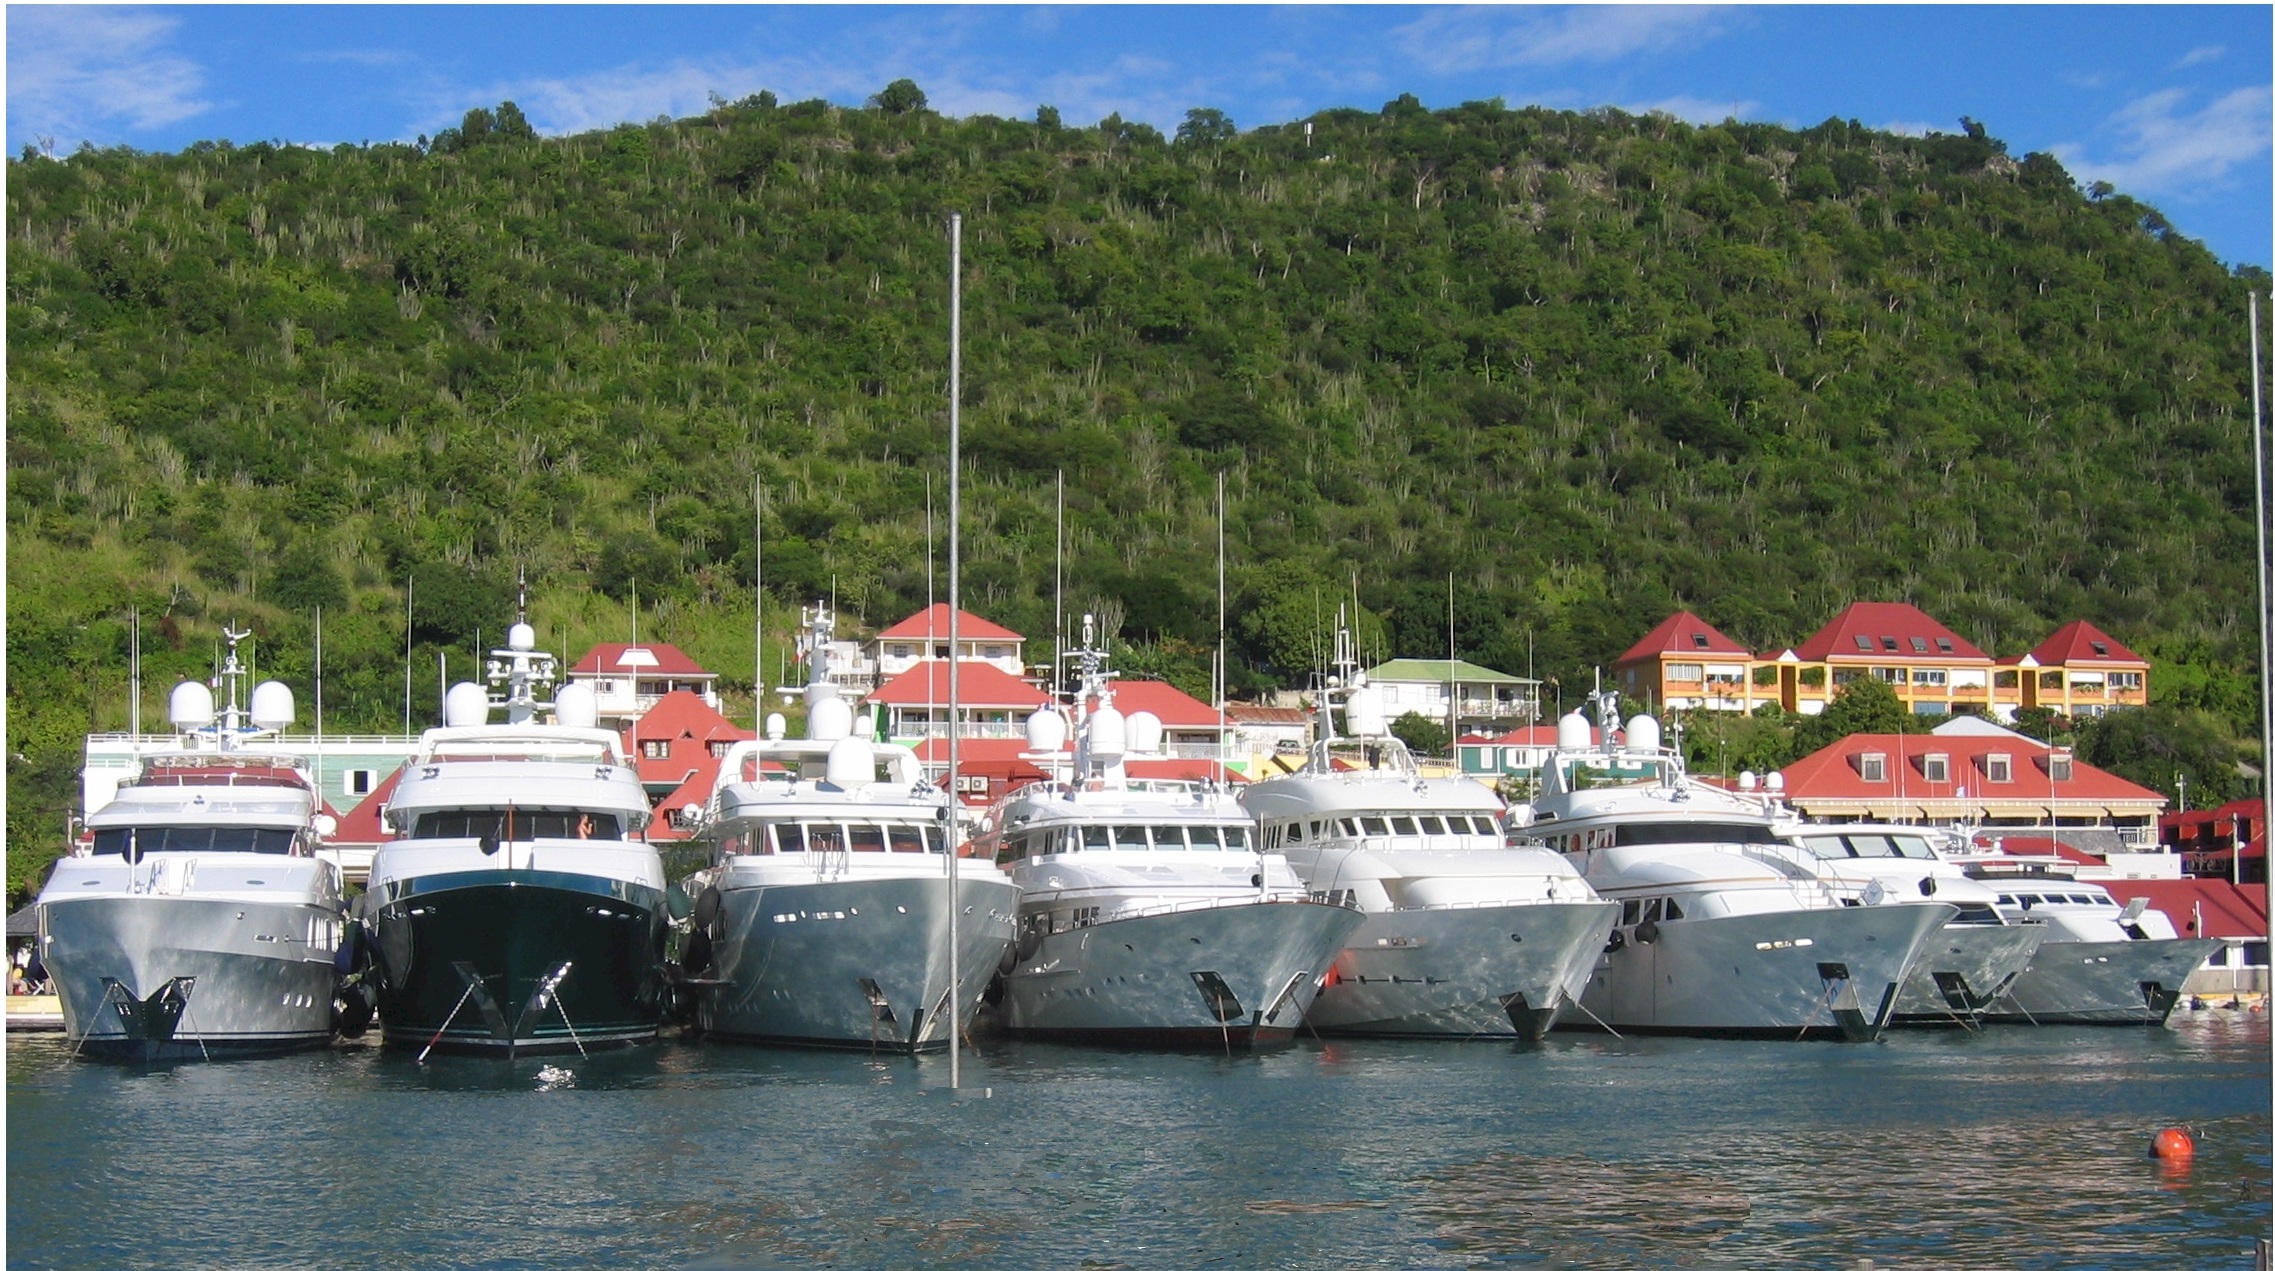
sea, coast, water, ocean, dock, boat, ship, travel, vehicle, bay, harbor, marina, port, lifestyle, leisure, waterway, cruise, ferry, nautical, luxury, boating, ships, marine, channel, vessels, watercraft, yachts, motor ship, passenger ship